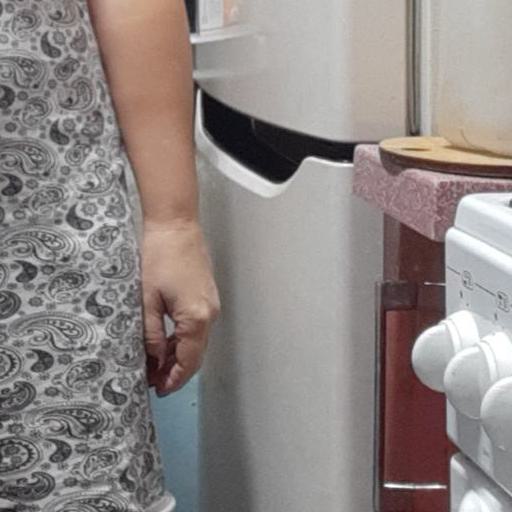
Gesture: no_gesture